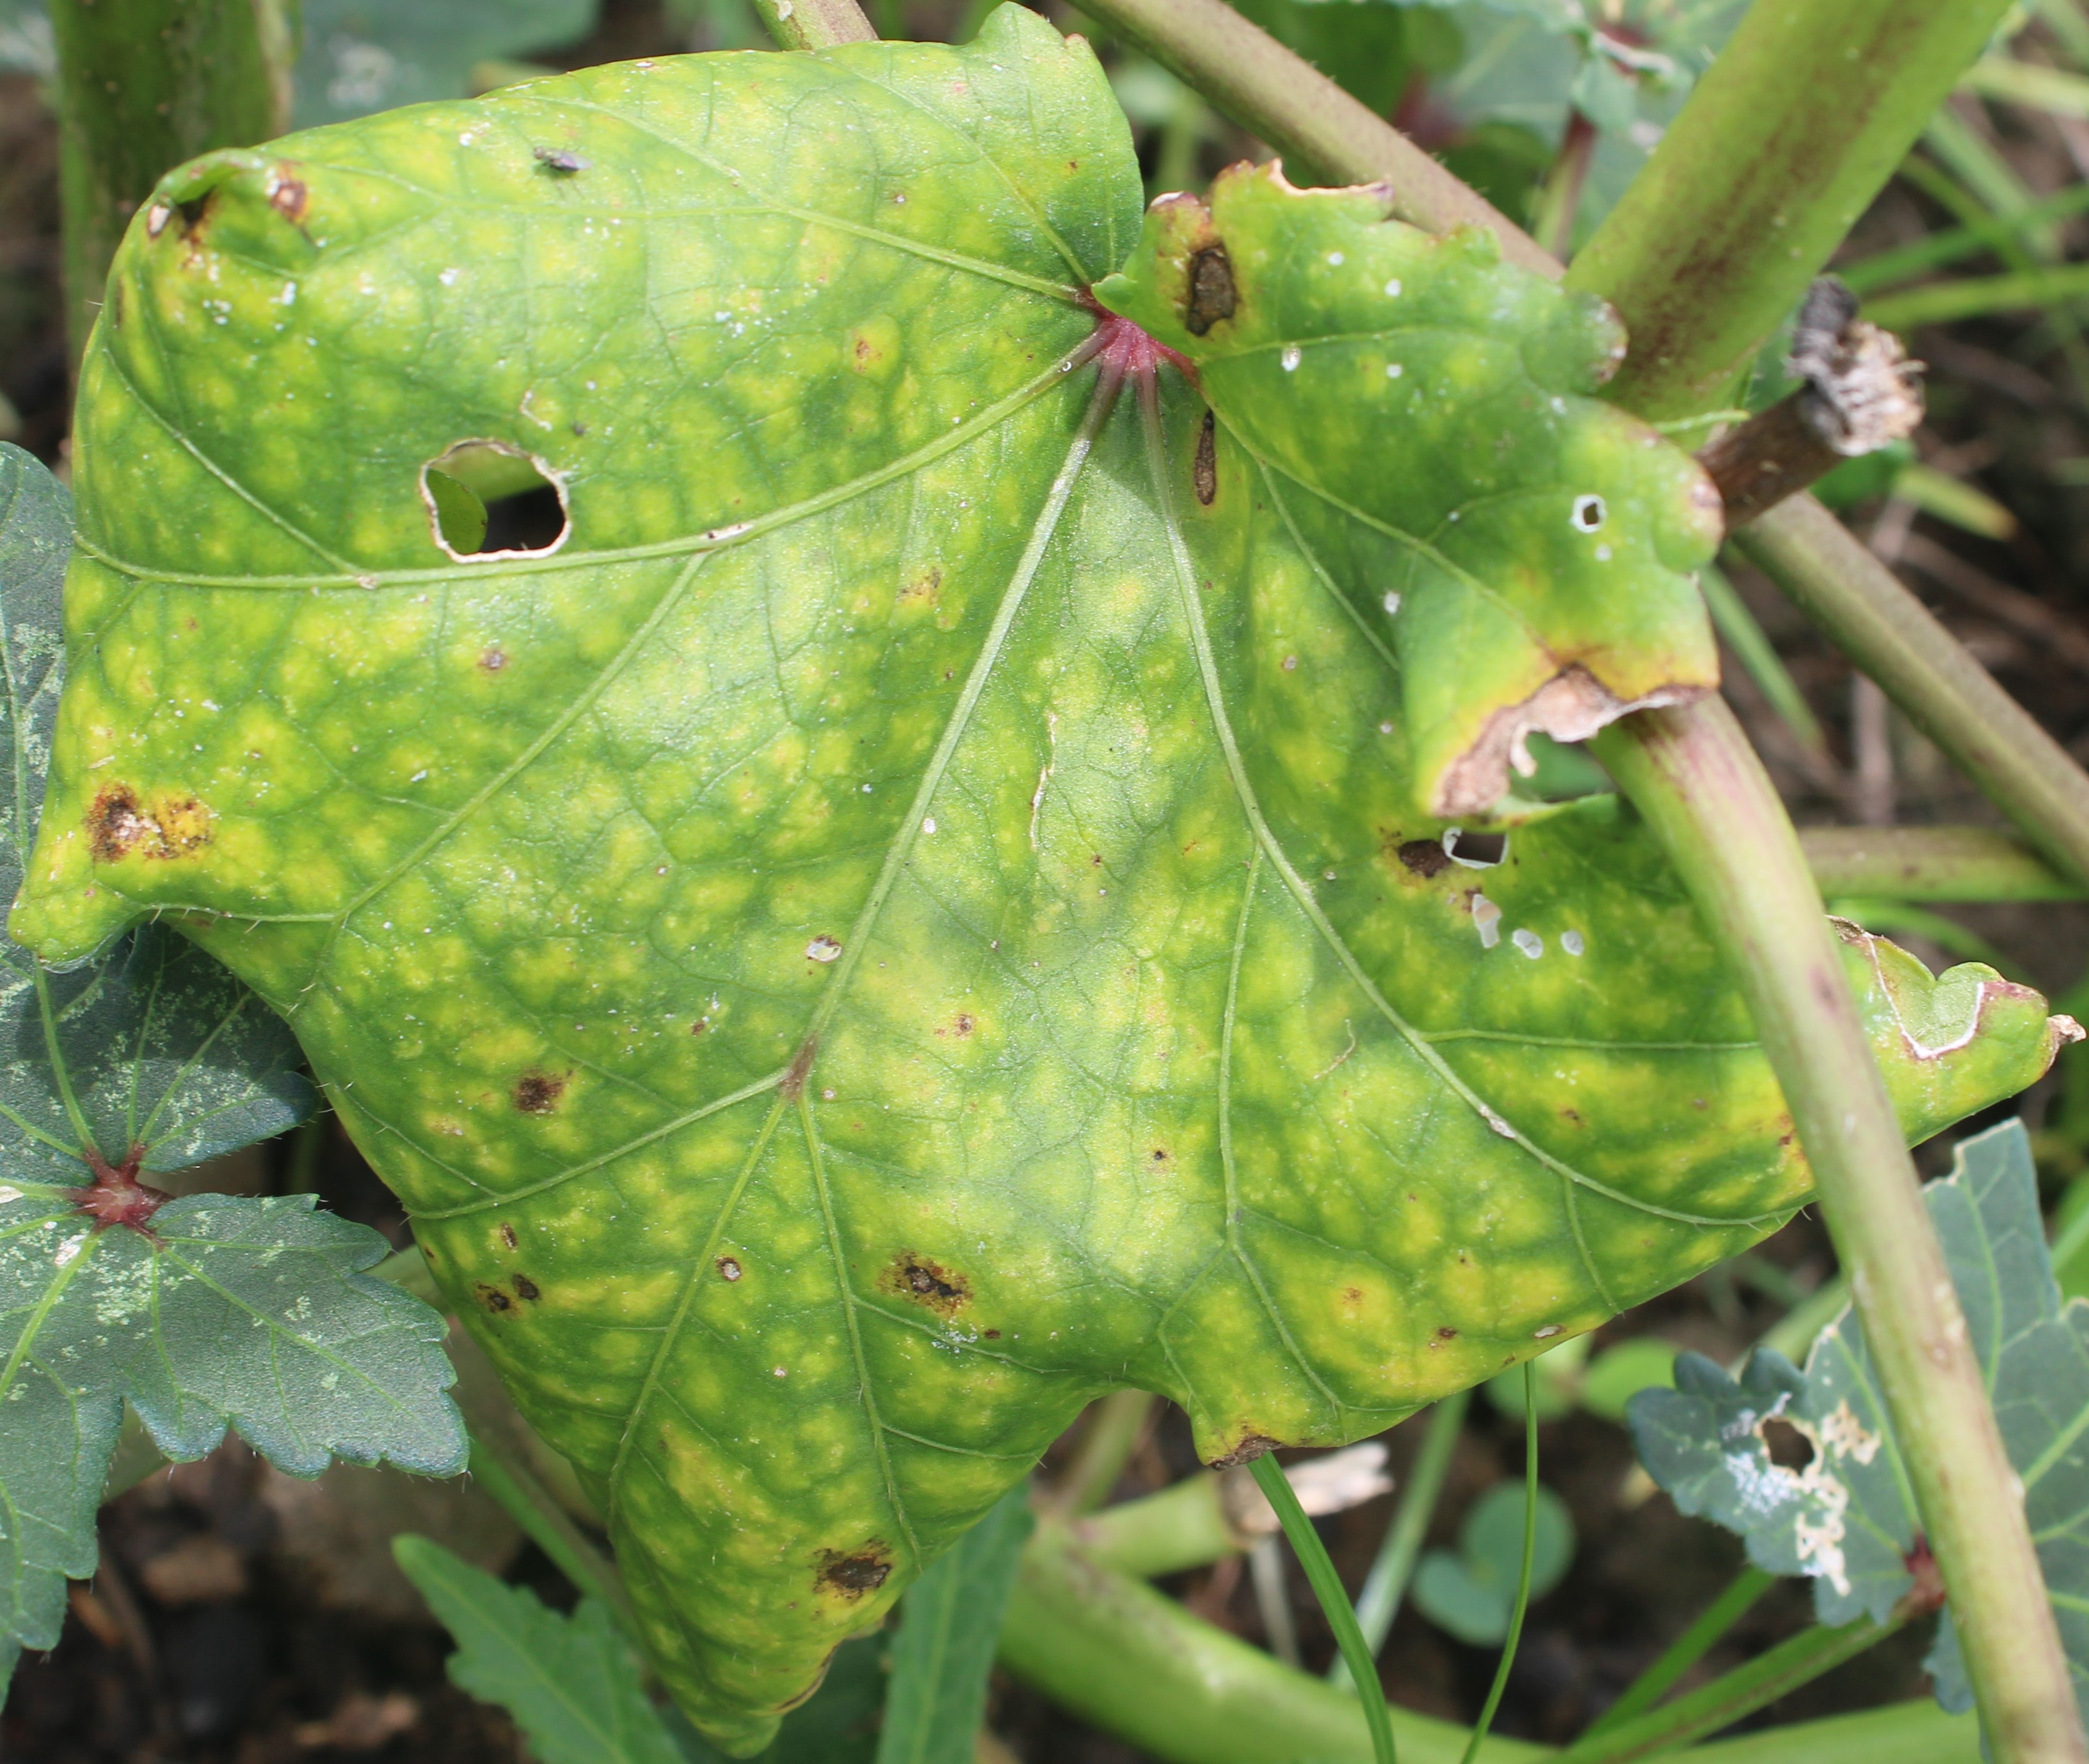
Label: Downy Mildew